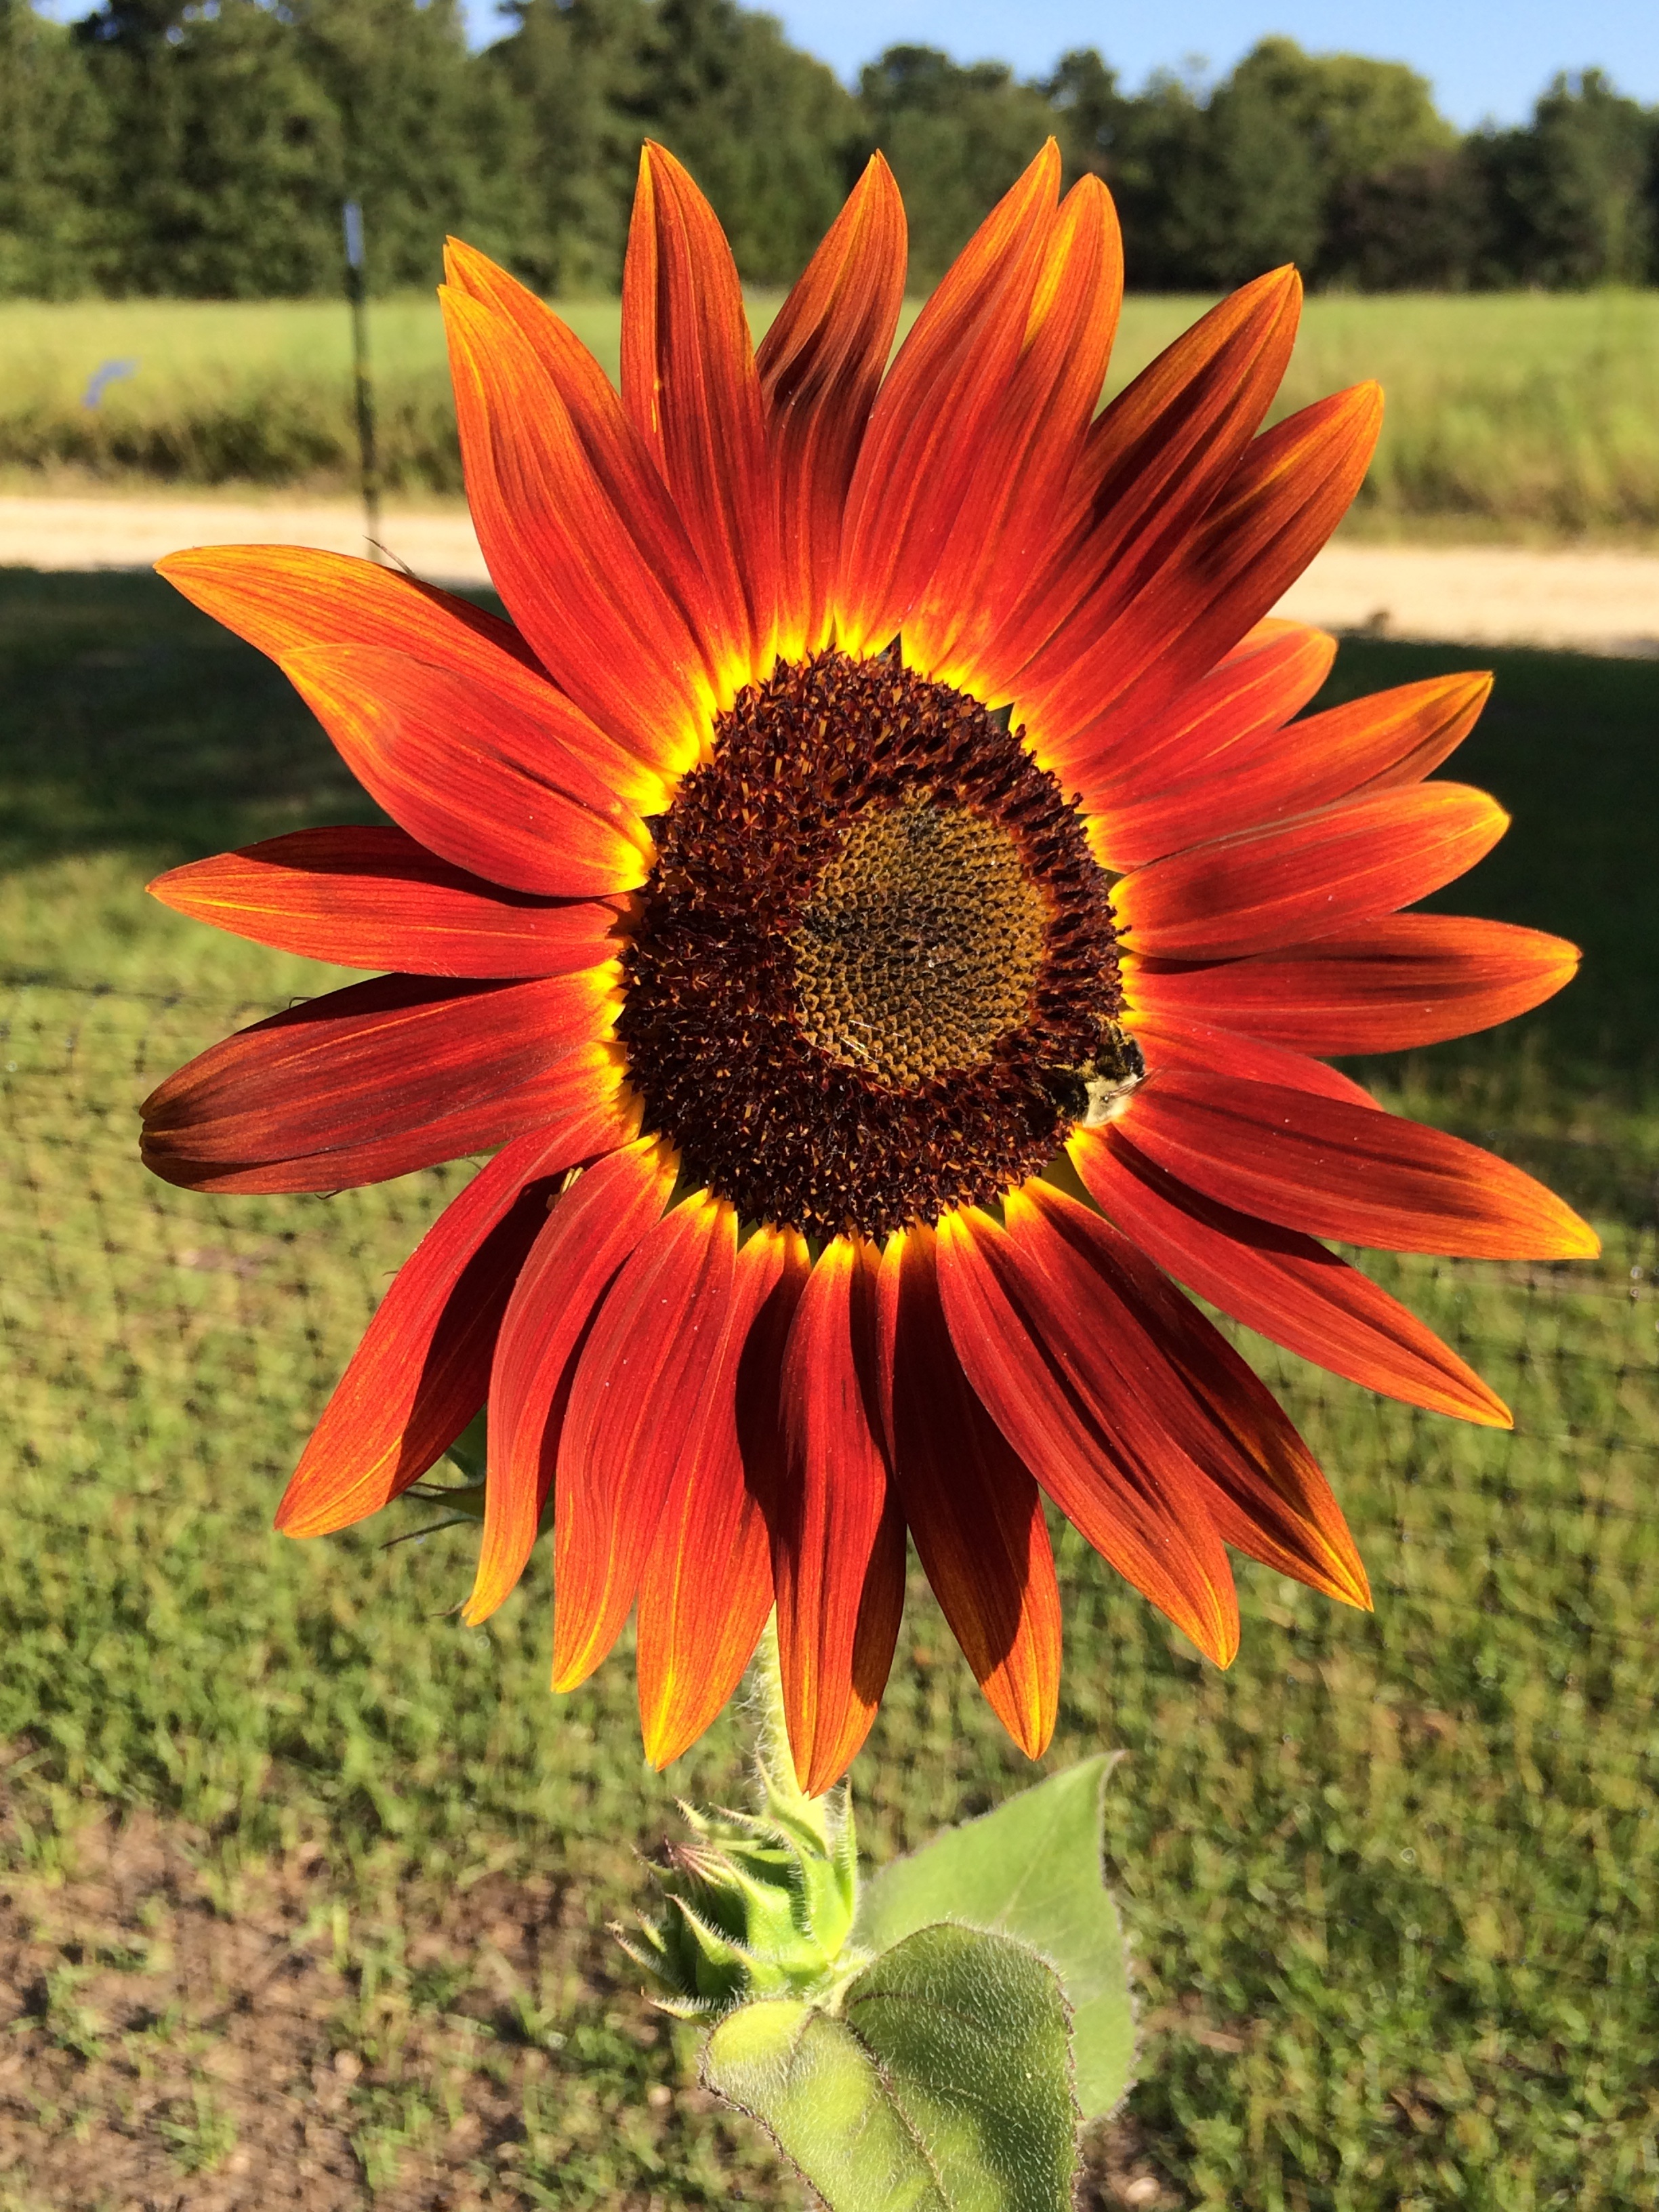
plant, field, flower, petal, summer, spring, red, autumn, botany, yellow, flora, sunflower, macro photography, flowering plant, daisy family, red sunflower, annual plant, plant stem, land plant